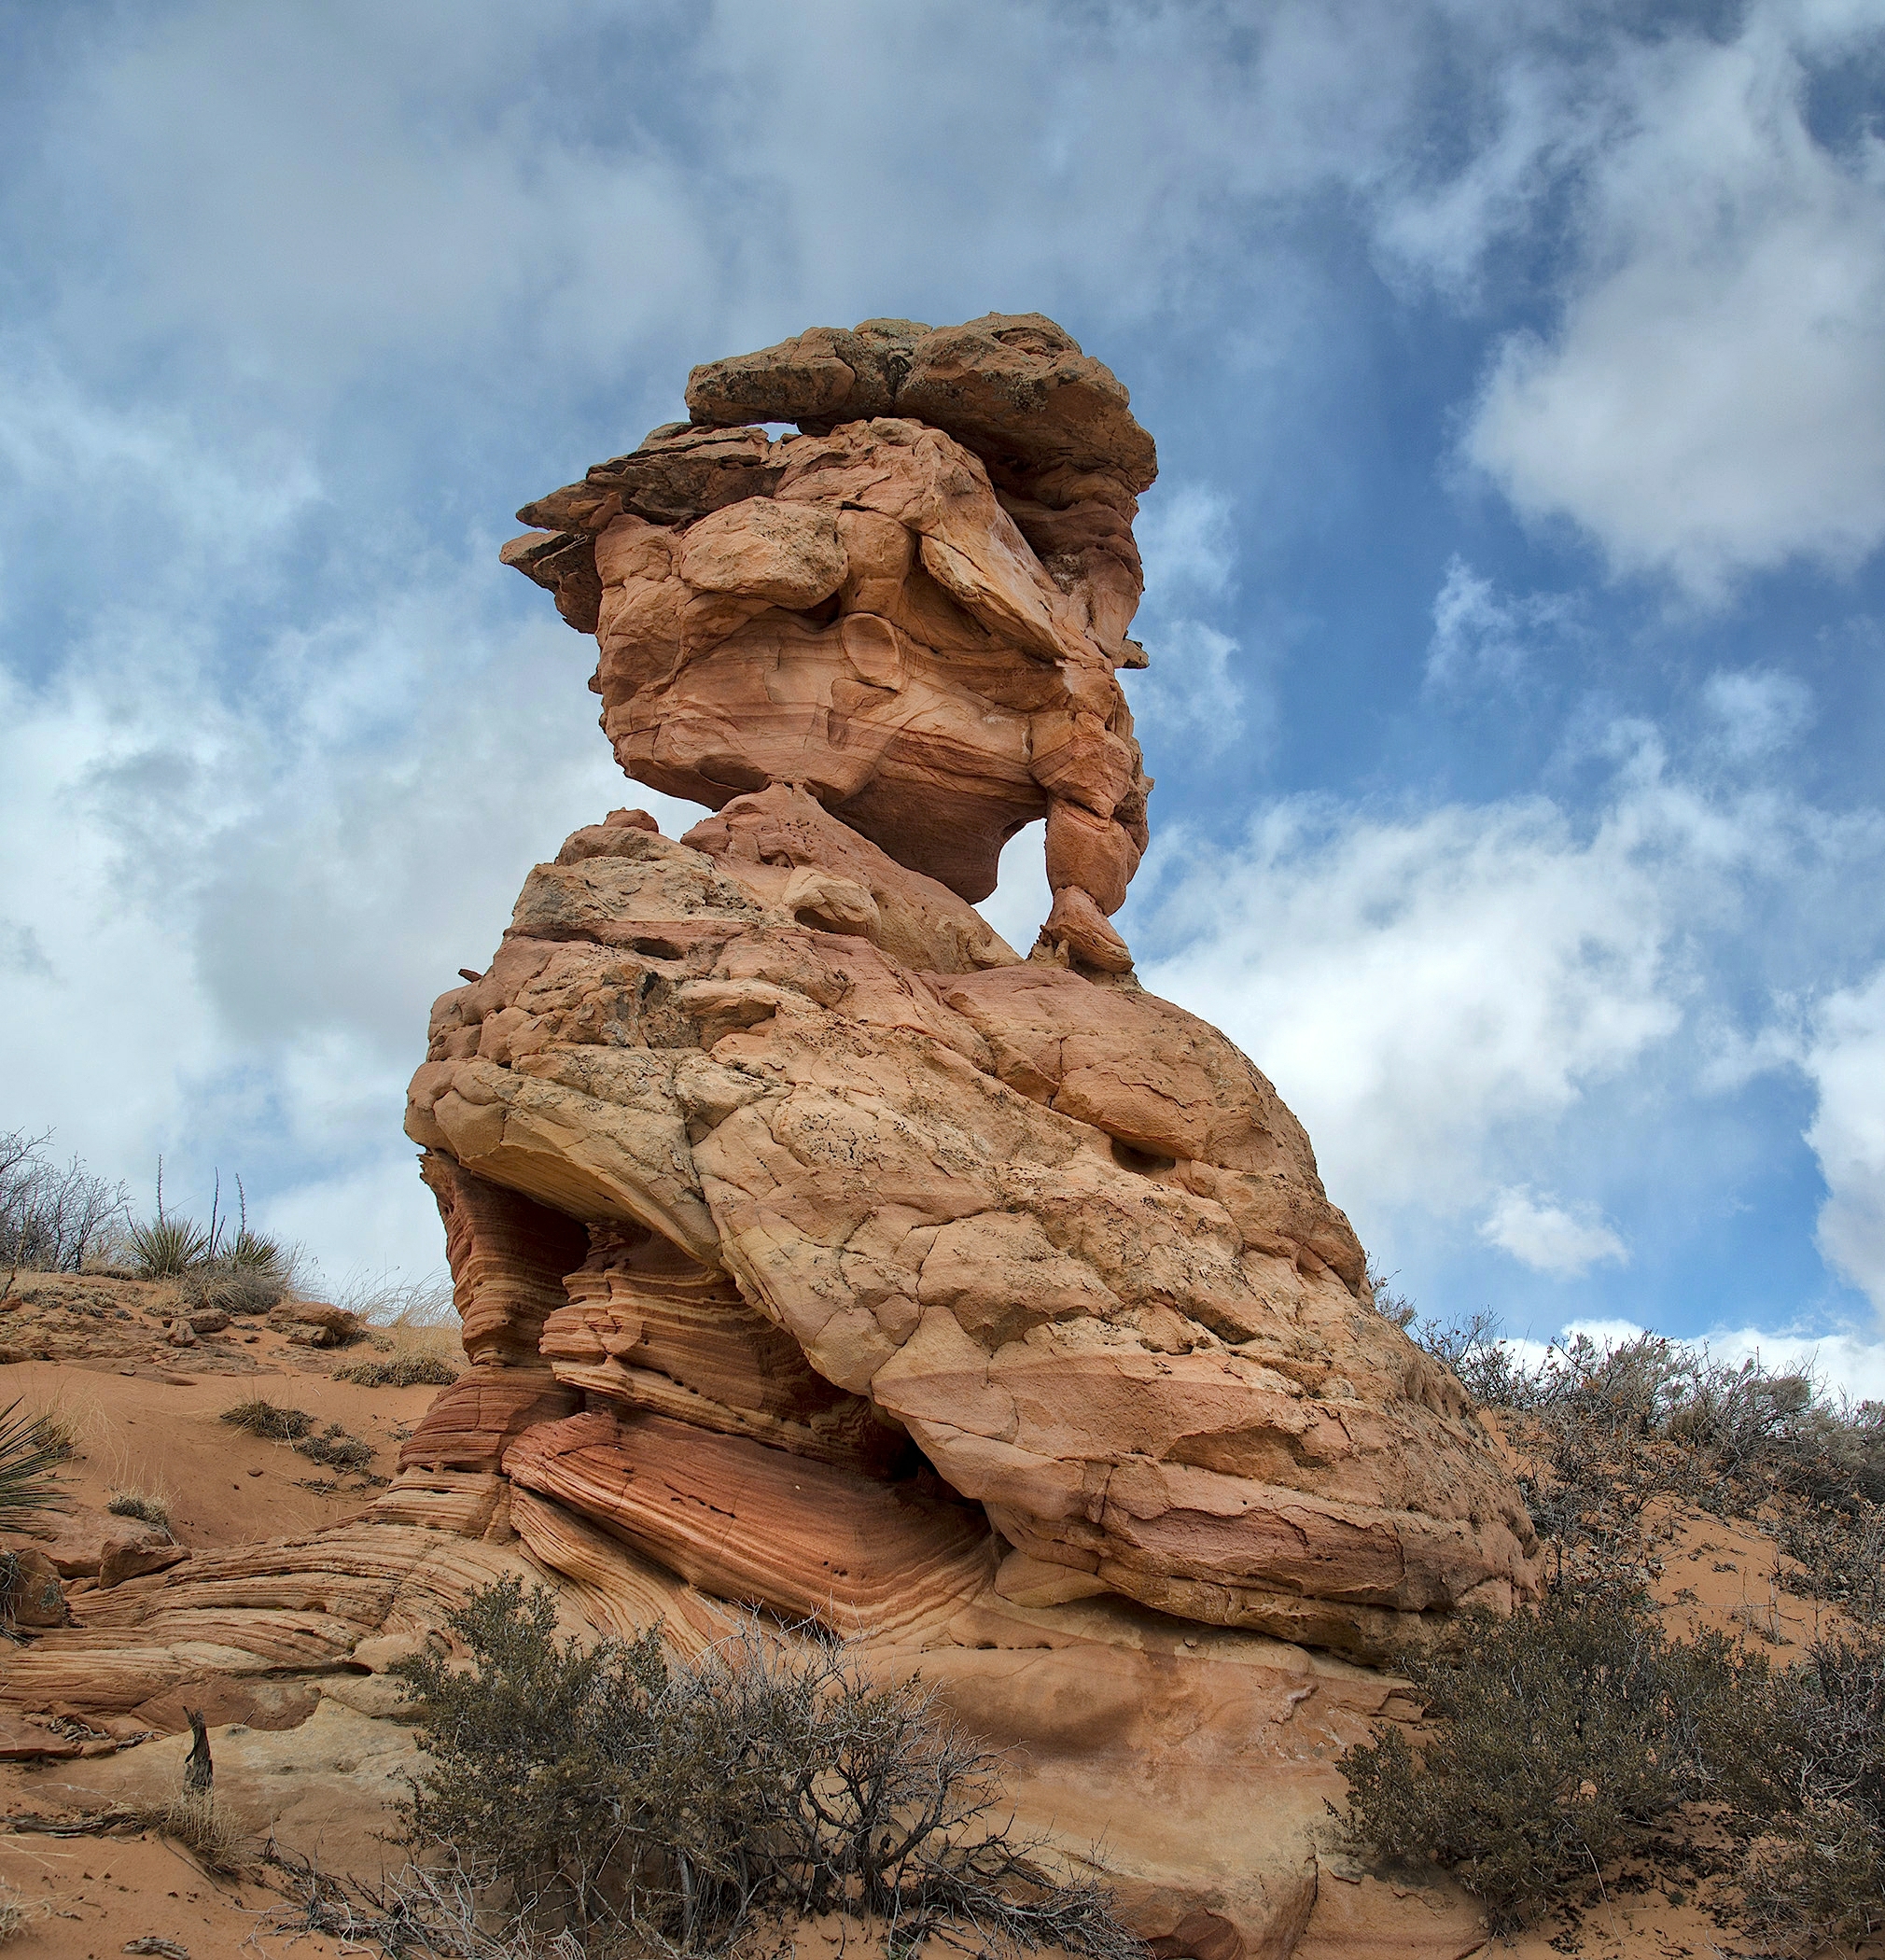
landscape, rock, wilderness, mountain, desert, valley, formation, arch, canyon, terrain, material, arizona, geology, badlands, plateau, nikond800e, wadi, butte, hydra, coyotebuttessouth, landform, natural environment, geographical feature